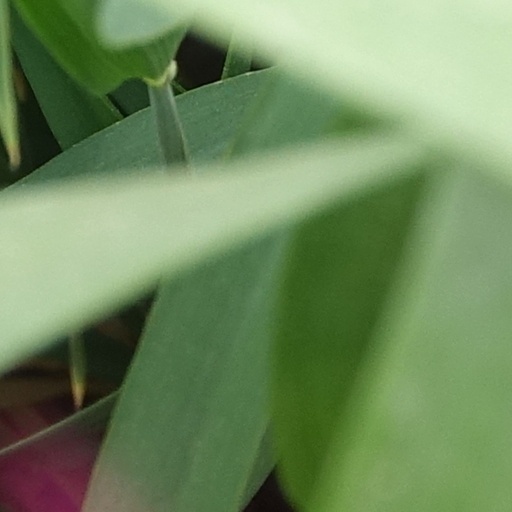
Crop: wheat